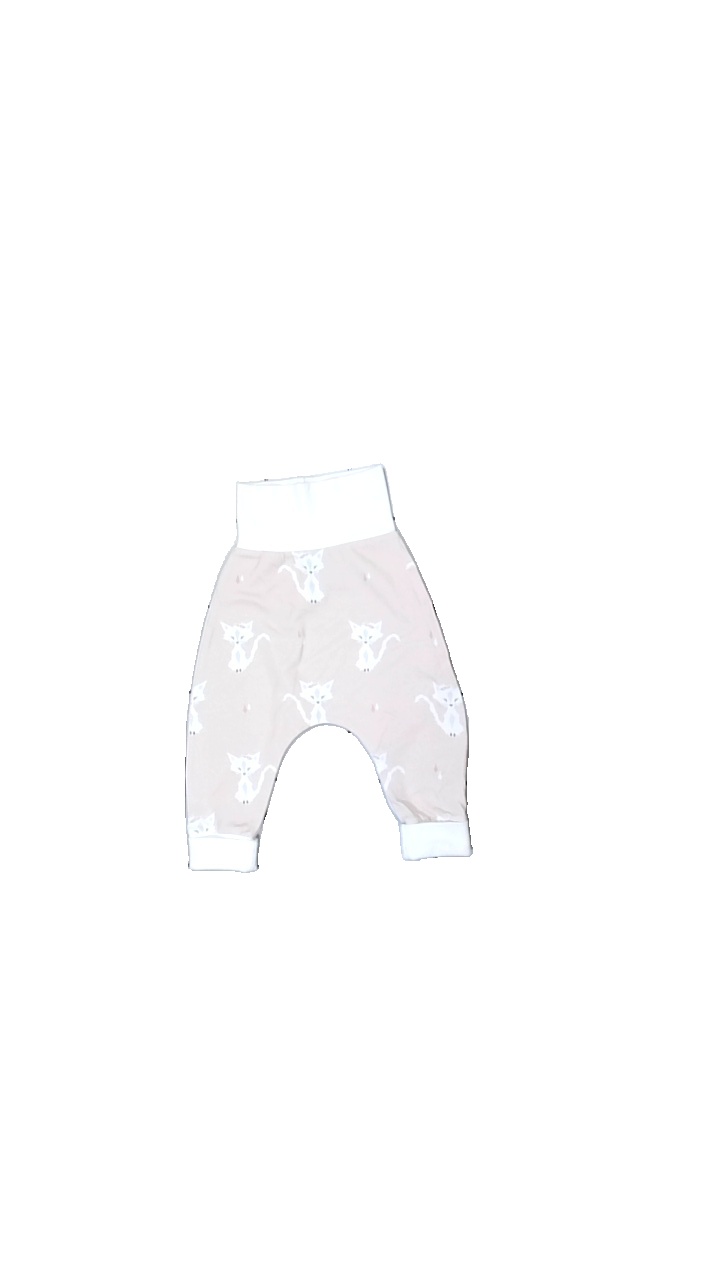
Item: Trousers (Children)
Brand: Missing
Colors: White, Pink
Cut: Regular
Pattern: Other
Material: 100% cotton
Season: All
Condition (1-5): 4
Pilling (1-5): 3
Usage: Reuse
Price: <50